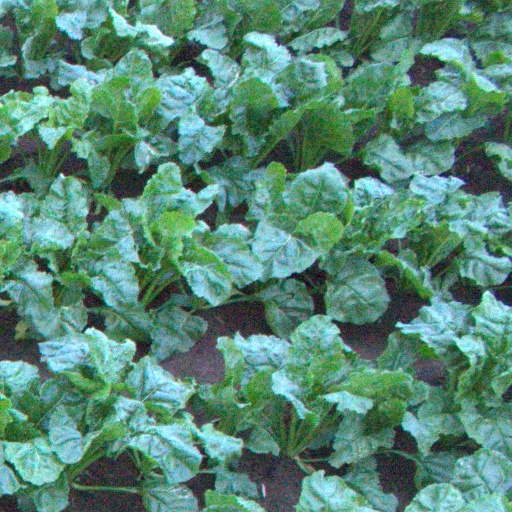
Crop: sugar beet